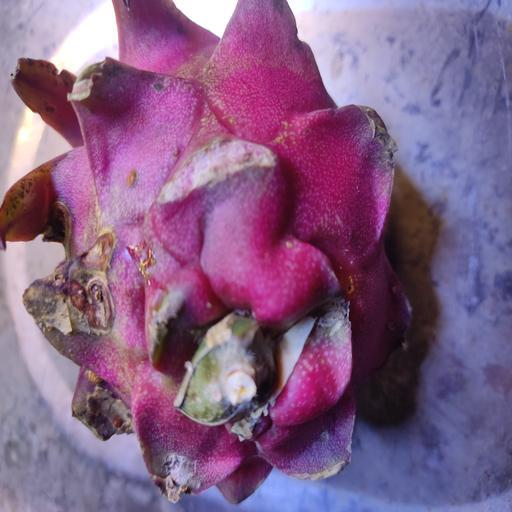
Crop type: Dragon